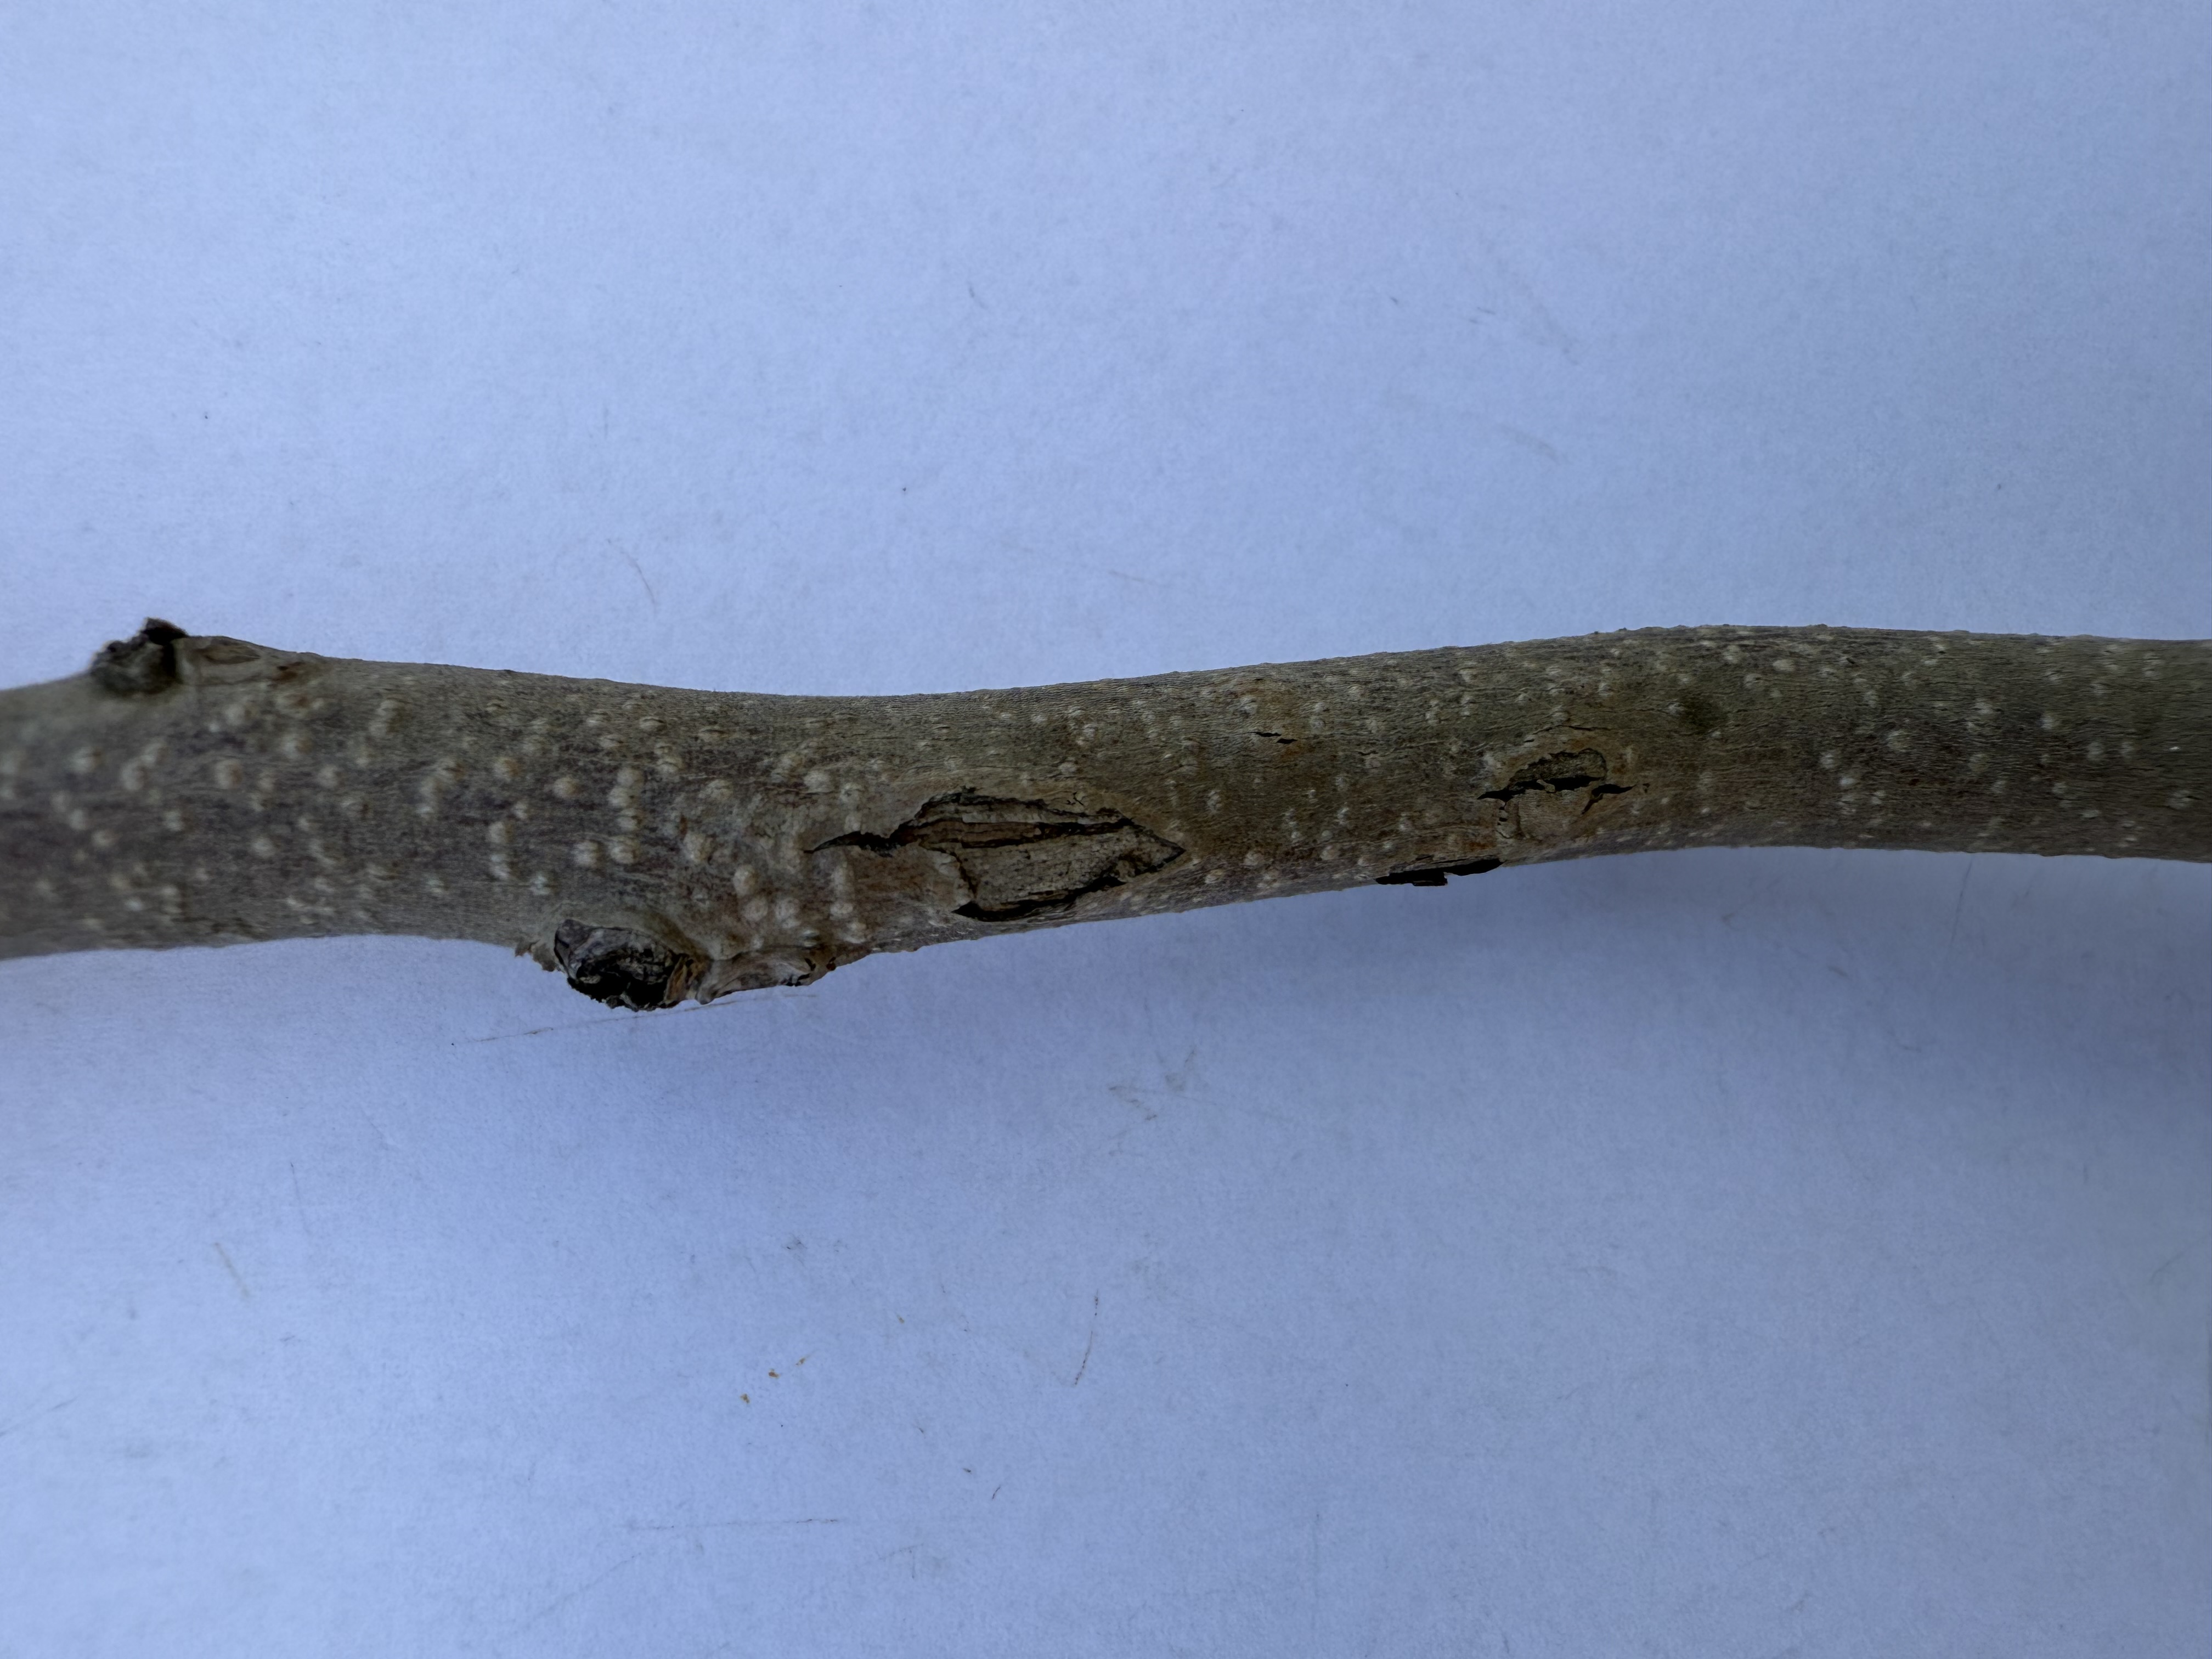
Variety: Chocolate Persimmon